Cher Scarlett

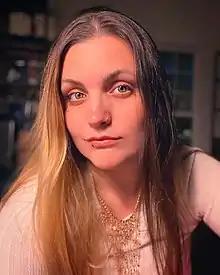
Scarlett in 2021

Cher Scarlett (born ) is an American software engineer, workers' rights activist, and writer who is known for starting #AppleToo. She has organized staff at Apple, Activision Blizzard, and Starbucks.